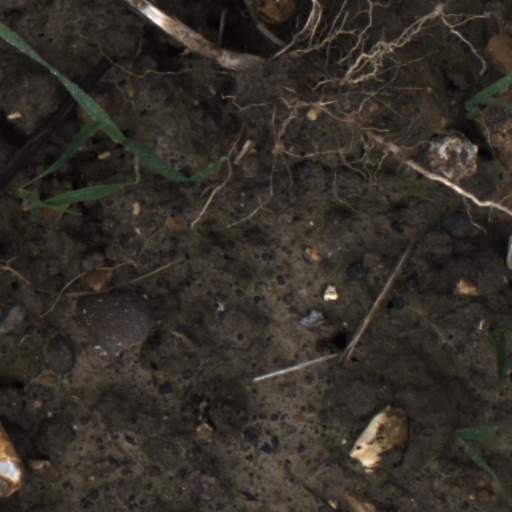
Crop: wheat